George Bowes (MP for County Durham)

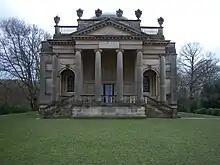
Gibside Chapel

His principal residences were Gibside, a mansion on the banks of the River Derwent in County Durham, and Streatlam Castle, an estate close to the town of Barnard Castle, also in County Durham. The park surrounding Gibside includes a column, 140 feet high, dedicated to British liberty. On George Bowes' death in 1760, Gibside passed to his son-in-law, John Bowes, the 9th Earl of Strathmore. Lord Strathmore built a mausoleum chapel in the grounds, in Palladian style, in which Bowes was finally interred on its completion in 1812.